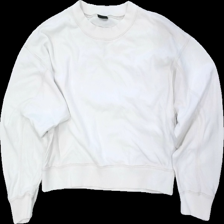
View: front
Type: Sweater
Category: Ladies
Brand: Gina Tricot
Colors: White
Material: 100% cott
Cut: Cropped, C-collar
Size: XS
Season: All
Price range: <50
Recommended usage: Reuse